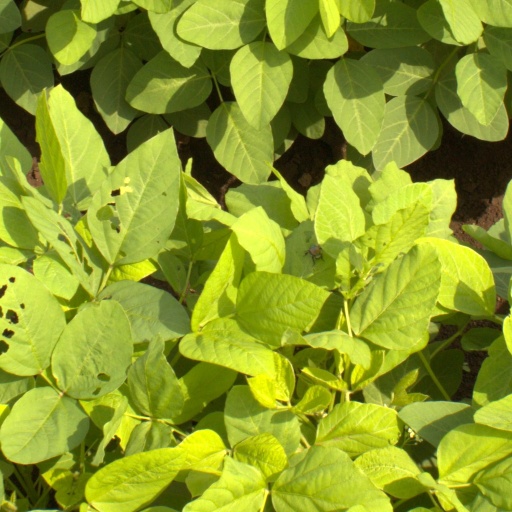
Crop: soybean